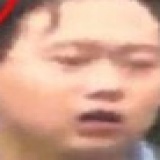
diễn viên Từ Tranh